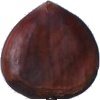
Label: chestnut